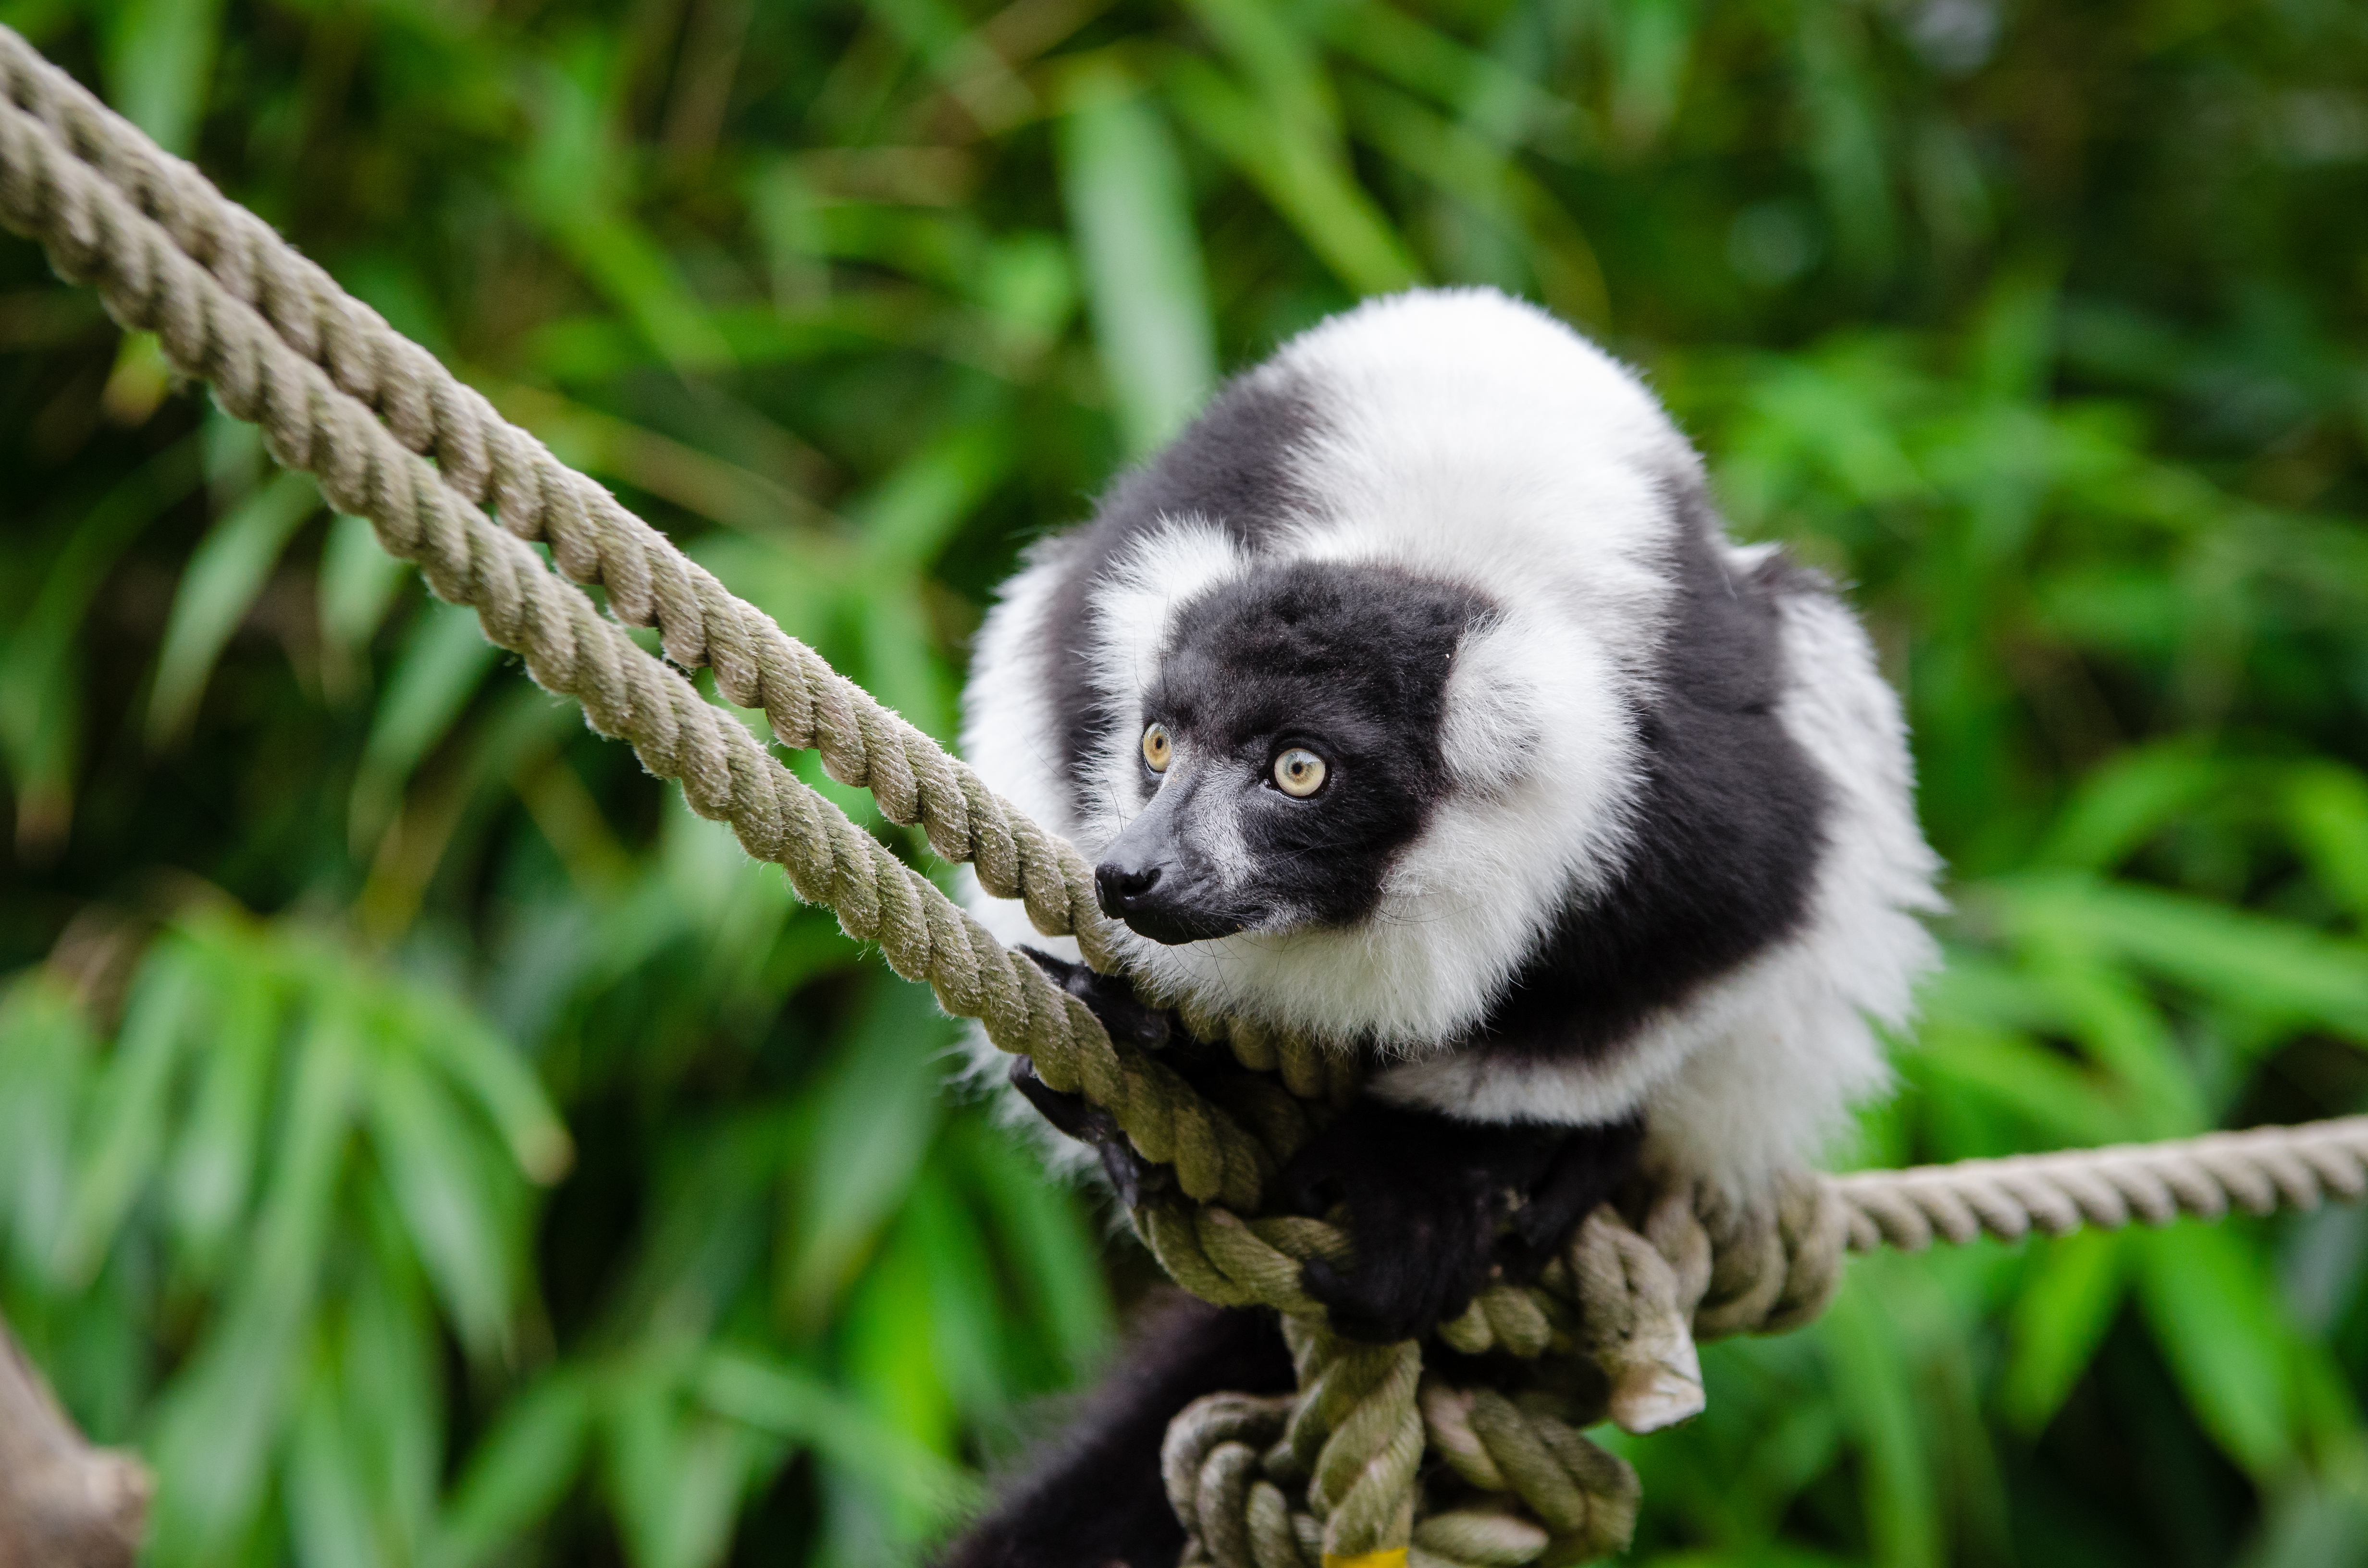
animal, wildlife, zoo, mammal, fauna, primate, gibbon, madagascar, vertebrate, lemur, new world monkey